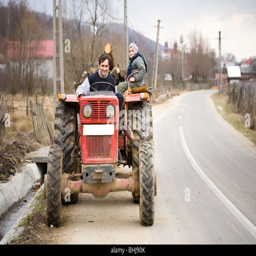
young farmer and little boy on a tractor transporting logs